Buzz Aldrin

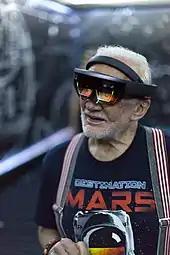
Aldrin at a preview of the Destination: Mars experience

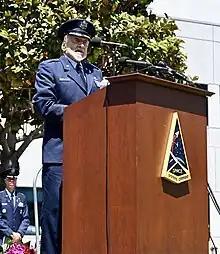
Aldrin addresses the crowd during the ceremony for his honorary promotion to brigadier general

At 17:54 UTC, they lifted off in "Eagle" ascent stage to rejoin Collins aboard "Columbia" in lunar orbit. After rendezvous with "Columbia", the ascent stage was jettisoned into lunar orbit, and "Columbia" made its way back to Earth. It splashed down in the Pacific east of Wake Island at 16:50 UTC (05:50 local time) on July 24. The total mission duration was 195 hours, 18 minutes, 35 seconds.